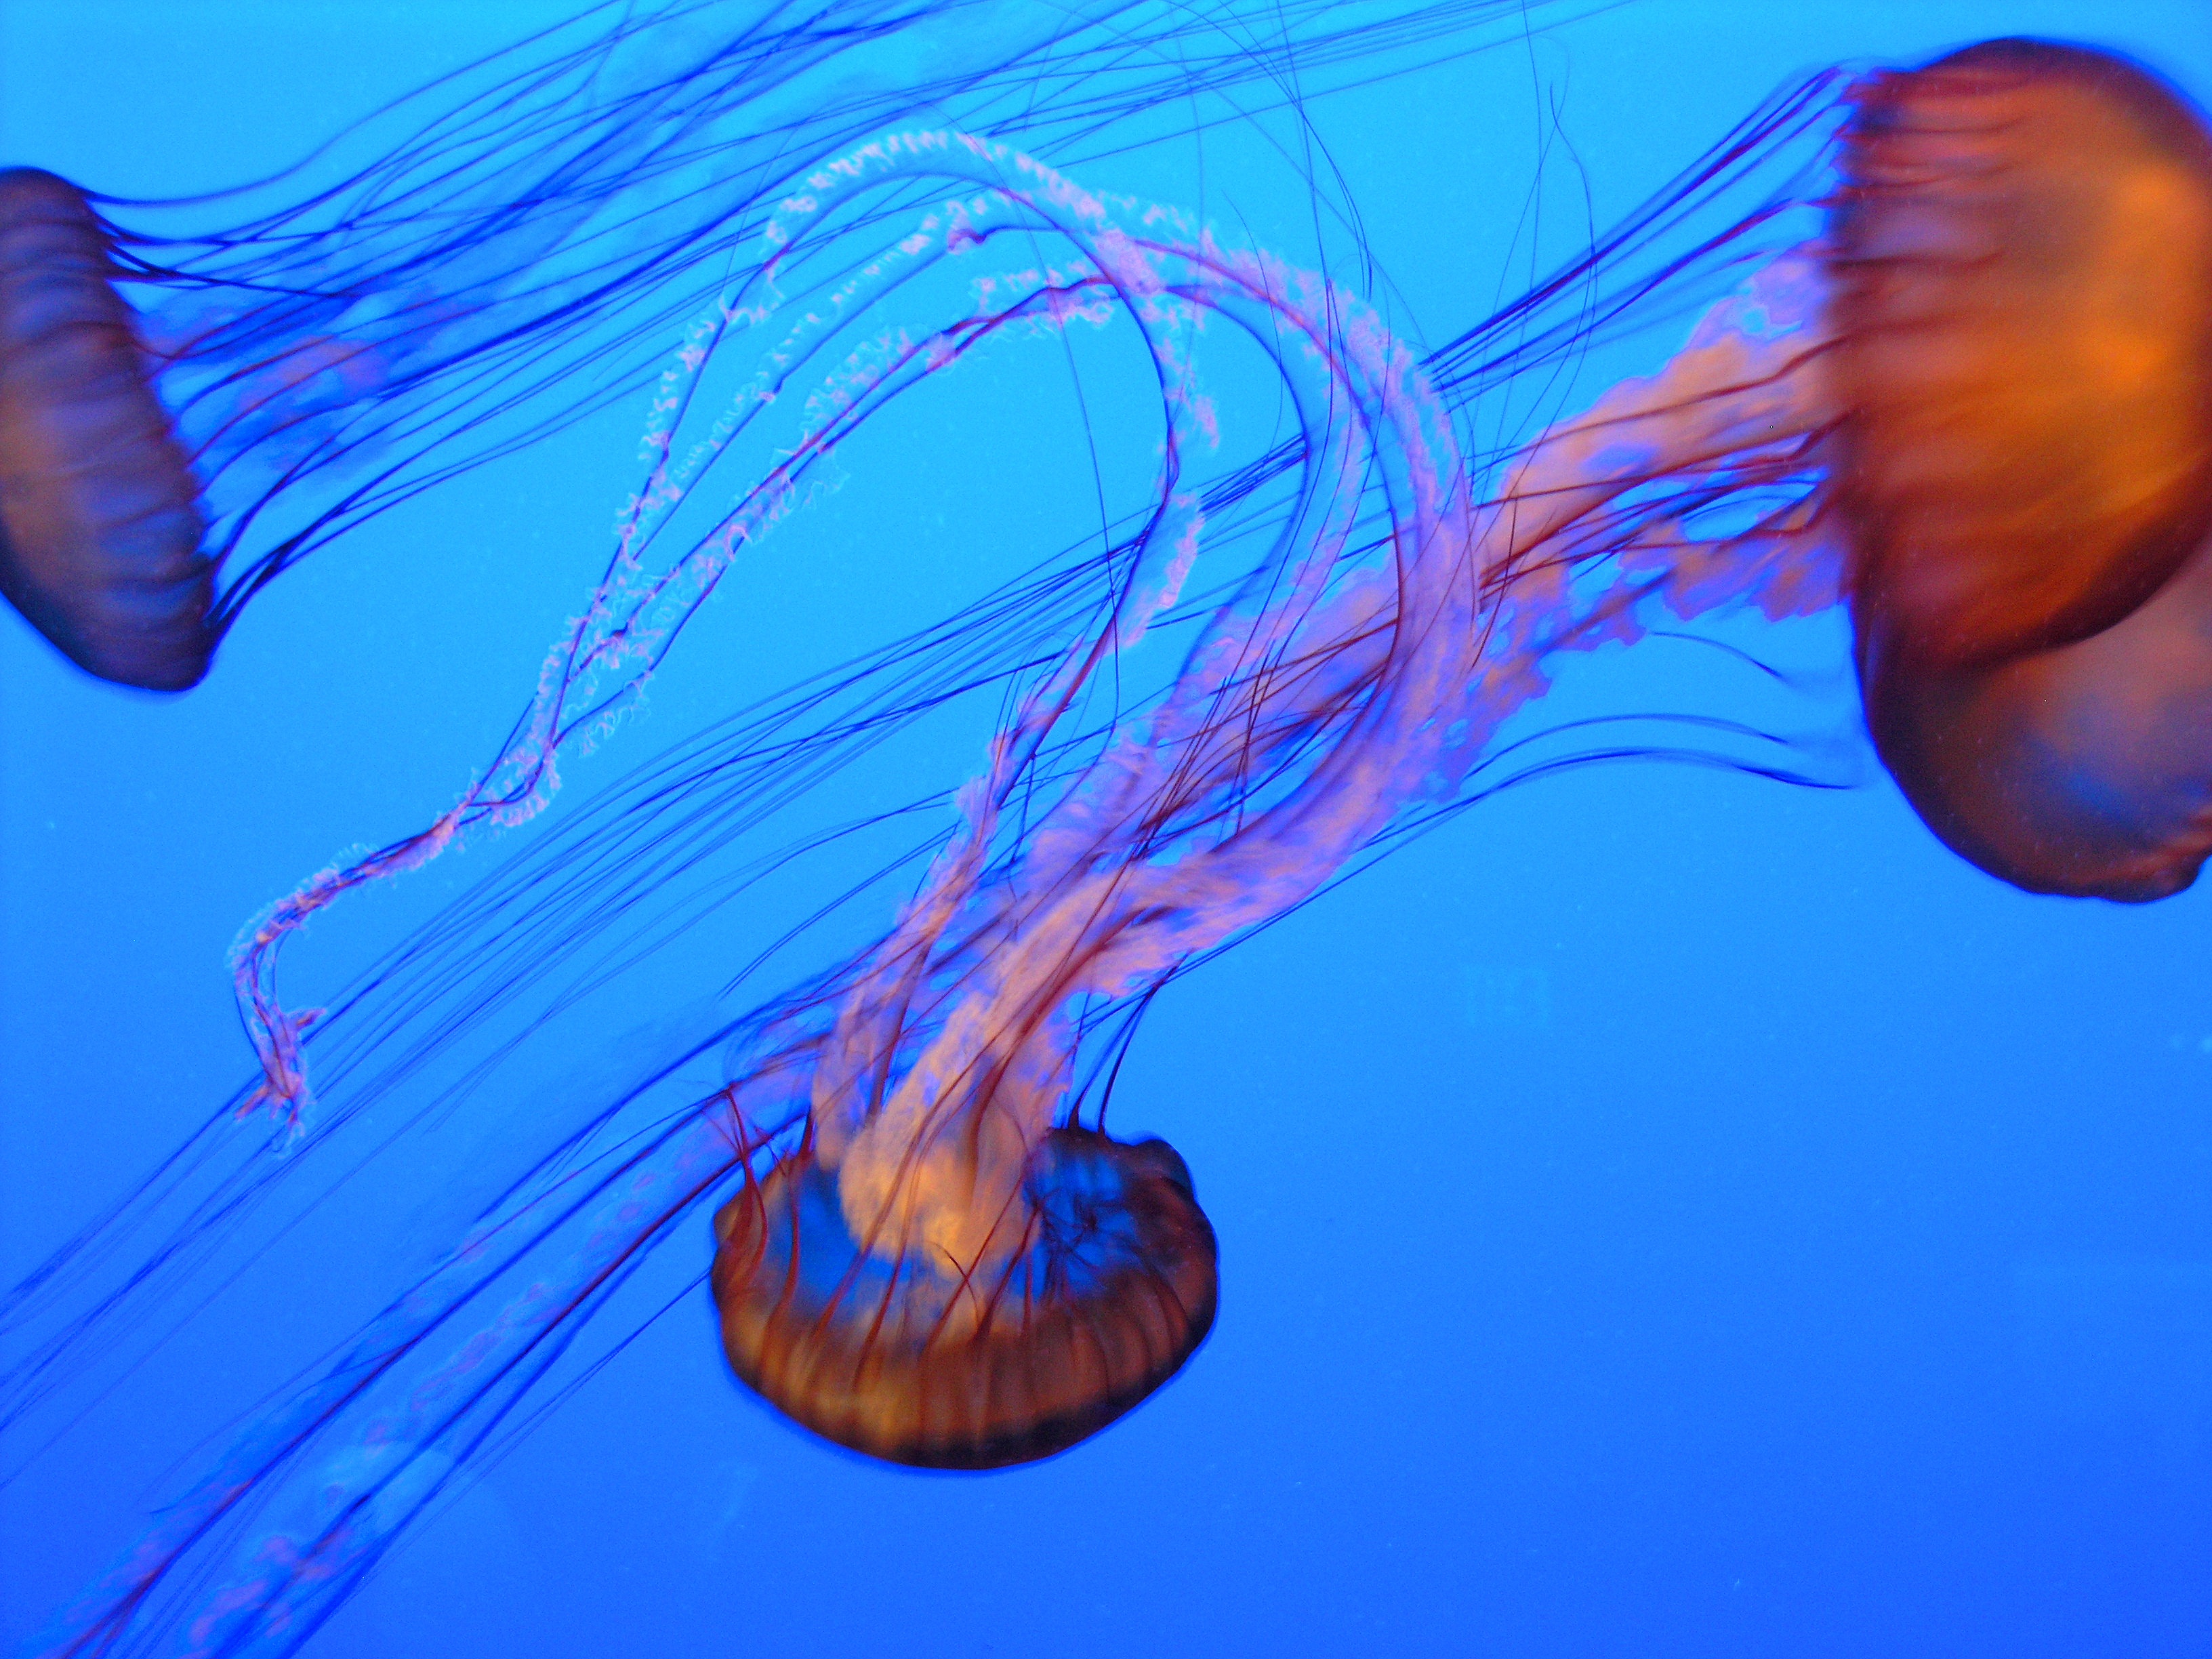
biology, jellyfish, blue, invertebrate, cnidaria, macro photography, organism, marine biology, marine invertebrates, deep sea fish